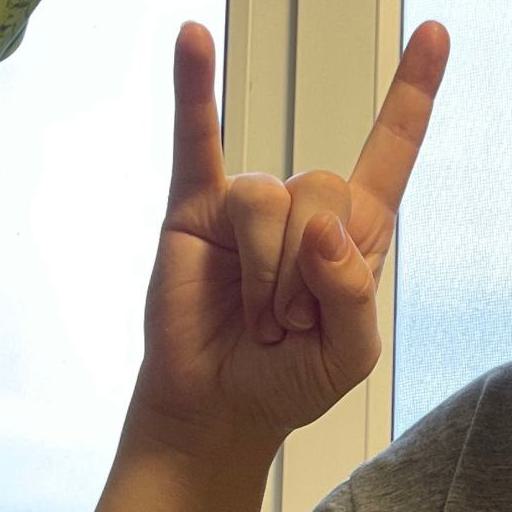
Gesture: rock